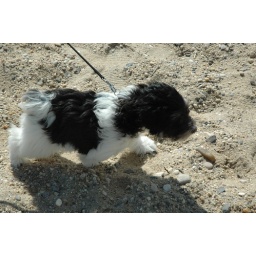
Wind in the face and sand in the eyes. Yikes.